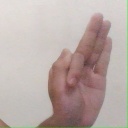
अक्षर: फ